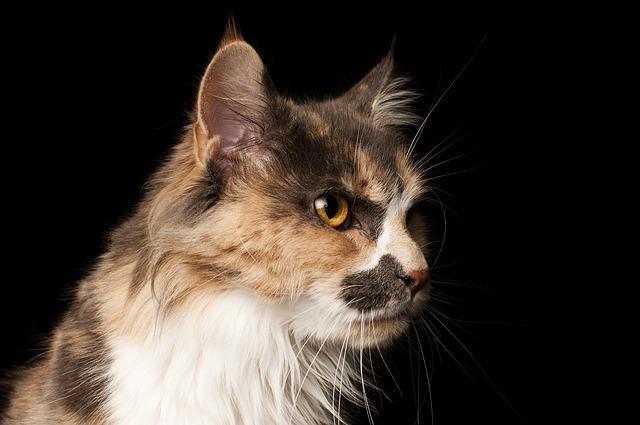
cat